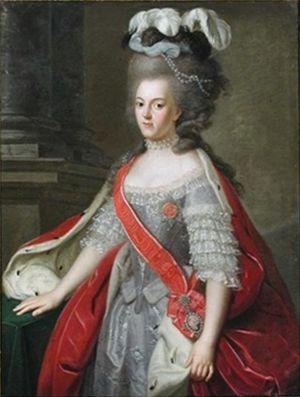
Guillaume V Batave, prince d'Orange-Nassau, né à La Haye le 8 mars 1748 et mort à Brunswick le 9 avril 1806, est prince de Nassau-Dietz à sa naissance, prince d'Orange-Nassau en 1751, stathouder des Provinces-Unies de 1751 à 1795, prince de Fulda et comte de Corvey en 1802. Il fut le dernier stathouder des Provinces-Unies.